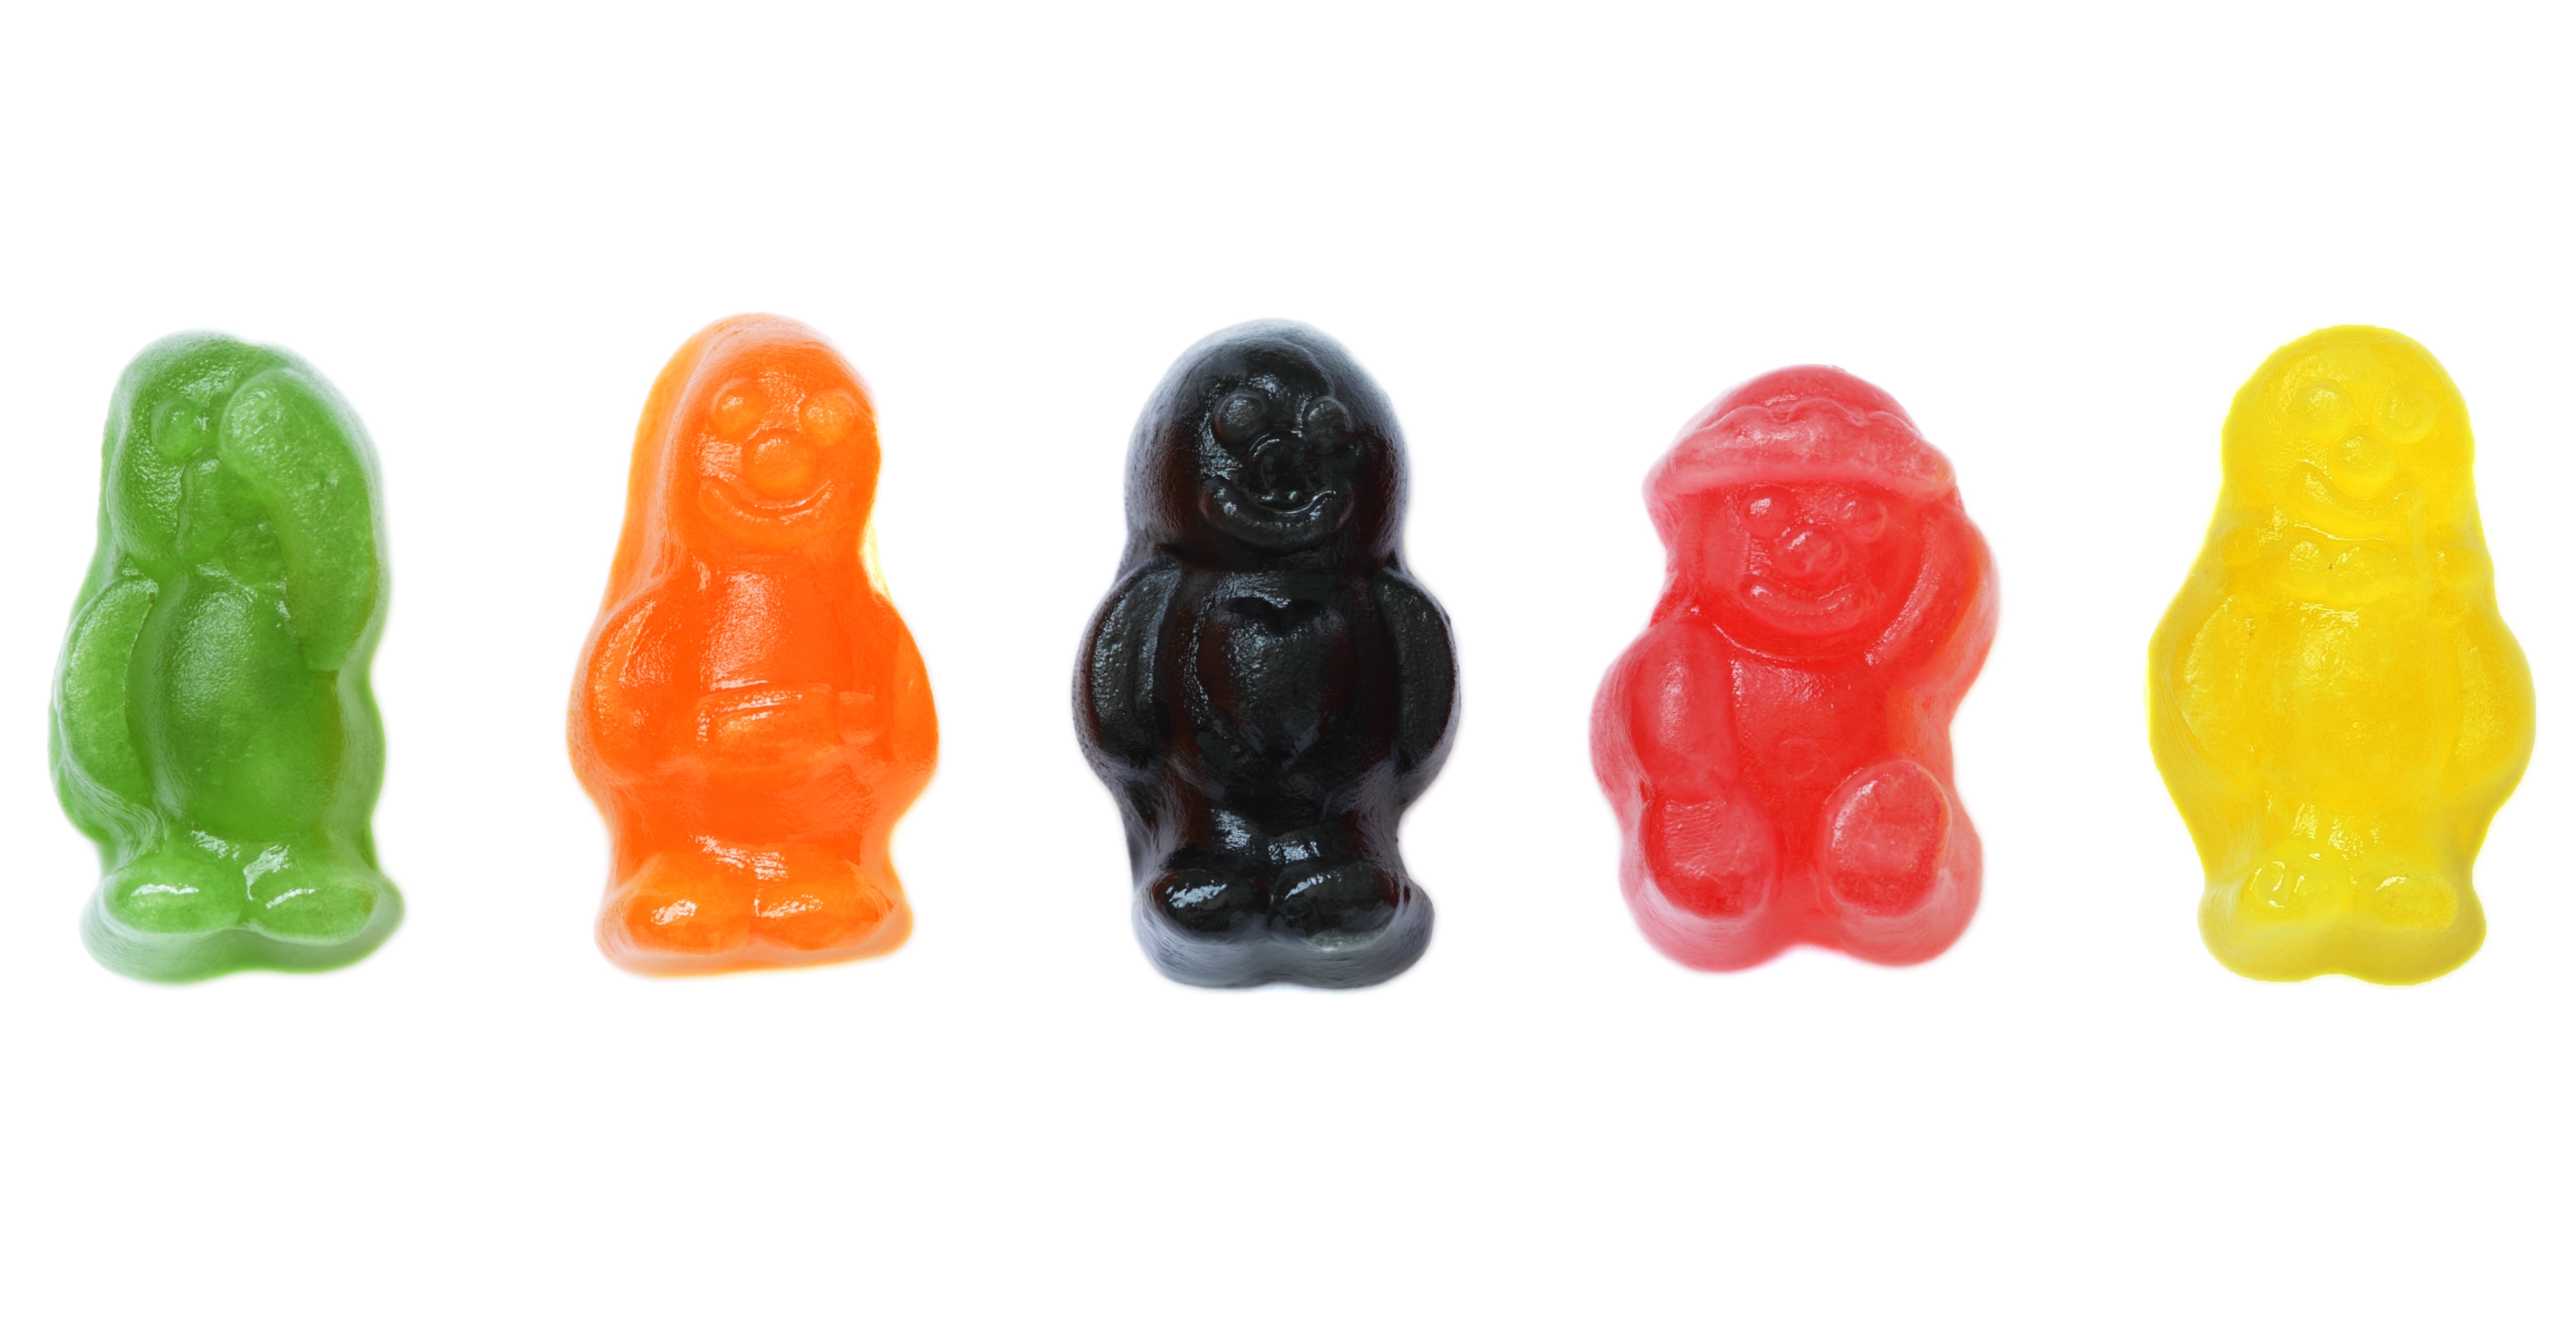
hand, fruit, orange, finger, food, green, red, color, colorful, yellow, snack, dessert, eat, toy, delicious, childhood, jelly, sugar, sweets, bright, party, tasty, candy, confection, babies, treat, yummy, confectionery, unhealthy, gummi candy, wine gum